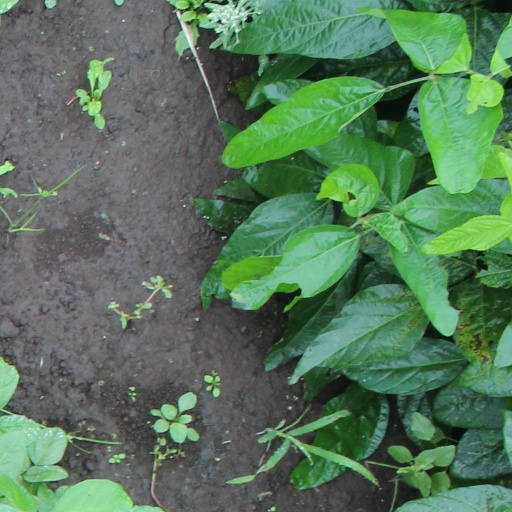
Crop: soybean